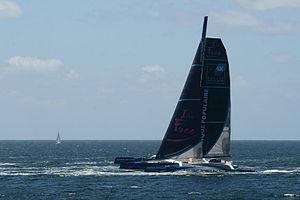
Kevin Escoffier est un navigateur français né en 1980 à Saint-Malo. En double avec son père Franck-Yves, il gagne la Transat Jacques-Vabre 2005. En équipage, il remporte le trophée Jules-Verne en 2012, à bord du Maxi Banque populaire V de Loïck Peyron. Puis il gagne la Volvo Ocean Race 2017-2018, à bord du Dongfeng Race Team de Charles Caudrelier.